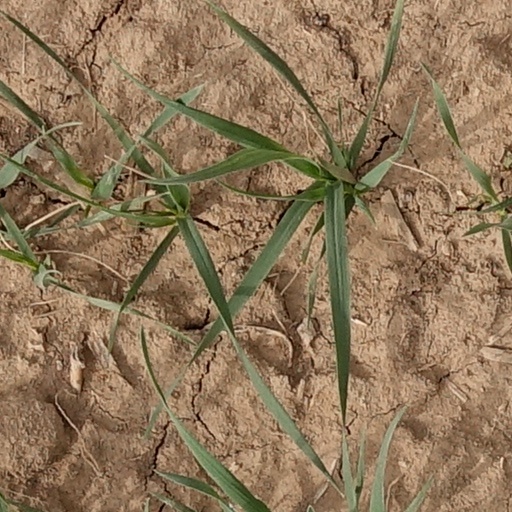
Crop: wheat